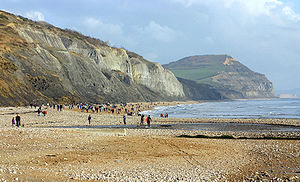
Mary Anning
"""Jurakysten"" ved Charmouth i Dorset, hvor Mary og Joseph Anning gjorde et antal af sine fund"
Mary Anning, var en britisk fossilsamler og palæontolog.